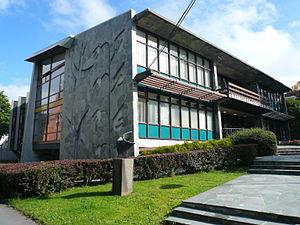
David Sandved était un architecte norvégien.